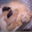
Label: cat